Lukas Ligeti

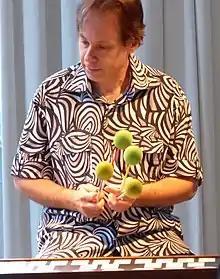
Ligeti in 2014

Lukas Ligeti (born in Vienna, Austria, 13 June 1965) is an Austrian composer and percussionist. His work incorporates elements of jazz, contemporary classical and various world musics, especially African traditional and popular music styles.